226th Mixed Brigade (Spain)

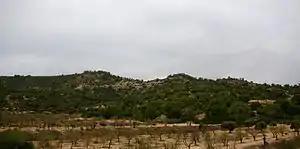
View of the bleak Auts Hills where a great number of the men of the 226th MB perished.

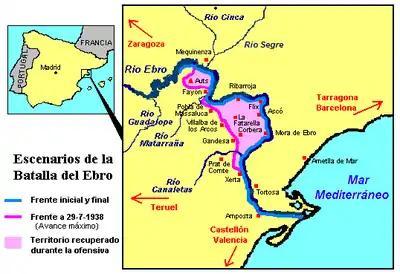
Map of the Battle of the Ebro and location of the Auts

The 226th Mixed Brigade, was a mixed brigade of the Spanish Republican Army in the Spanish Civil War. Part of its forces had belonged to the former Bautista Garcet Battalion, which had distinguished itself in the combats of the Córdoba offensive at the beginning of the Civil War. Its formation began in August 1937 in Catalonia, but it was delayed for a long time, the brigade not becoming fully operational until 1938. It had four battalions, the 901, 902, 903 and 904.